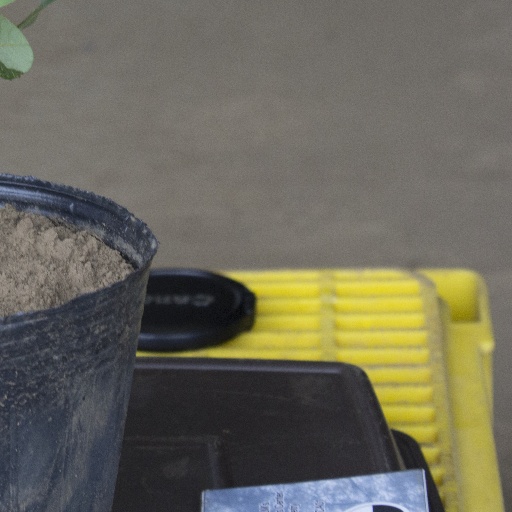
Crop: soybean